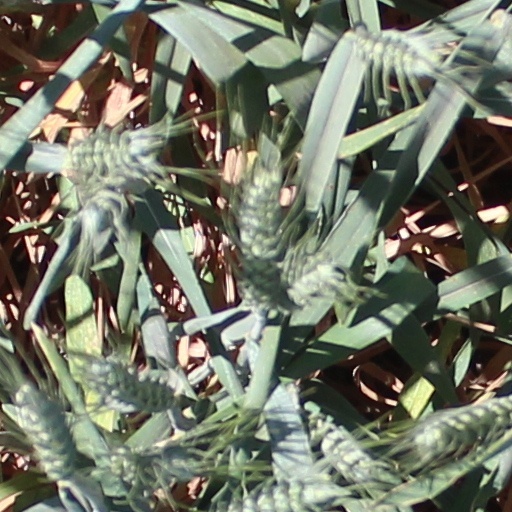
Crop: wheat